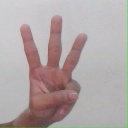
अक्षर: व